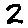
Label: 2